Darrell Walker

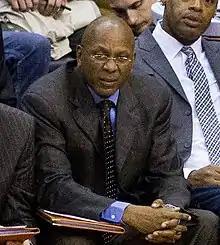
Walker in 2013

Darrell Walker (born March 9, 1961) is an American college basketball coach and retired professional player. He is currently head men's coach at the University of Arkansas at Little Rock. Walker played in National Basketball Association (NBA) for 10 seasons, winning an NBA championship with the Chicago Bulls in 1993. He played college basketball for Westark Community College and the Arkansas Razorbacks.